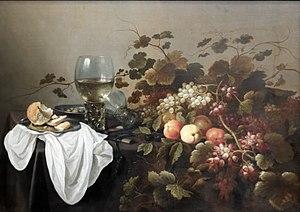
Nature morte avec fruits et Roemer
Pieter Claesz est un peintre de nature morte néerlandais du siècle d'or. Il est un des représentants du baroque.
Roelof Koets est un peintre de l'Âge d'or de la peinture néerlandaise, spécialiste des natures mortes.